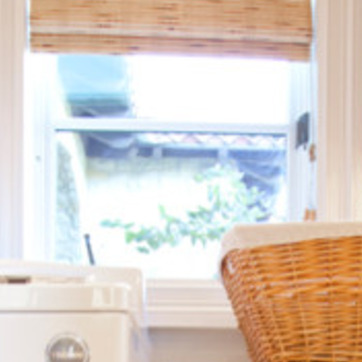
Material: glass